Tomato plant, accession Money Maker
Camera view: tilt-top (135 deg); turntable rotation: 0 degrees
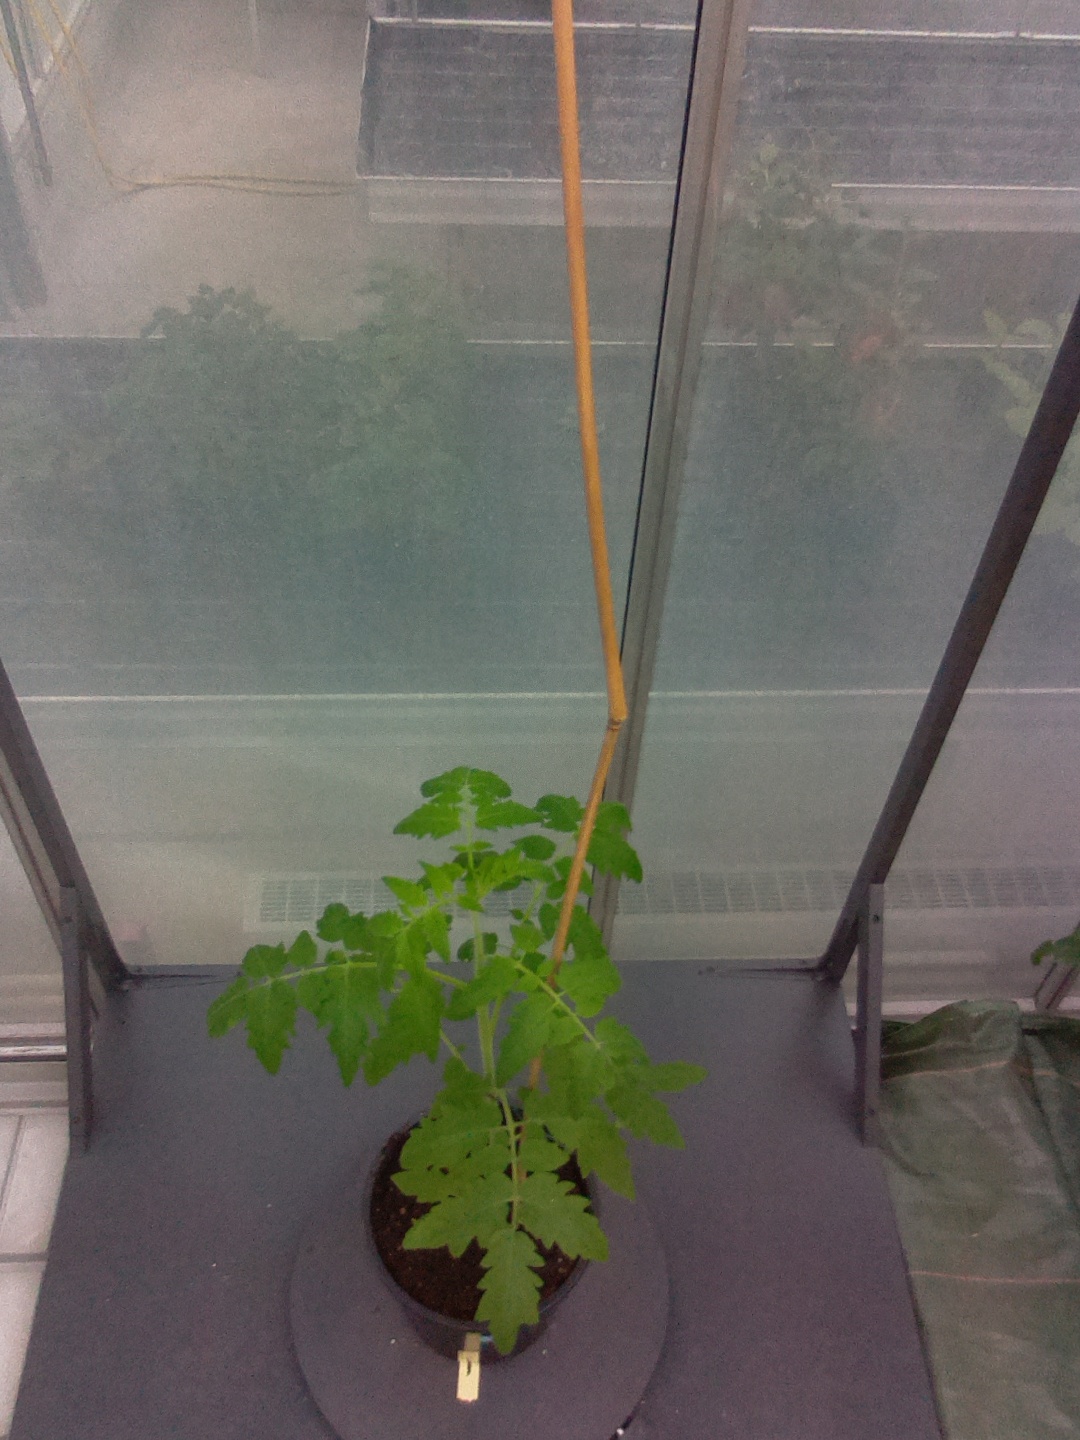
BBCH growth stage 14: 8 of true leaves visible